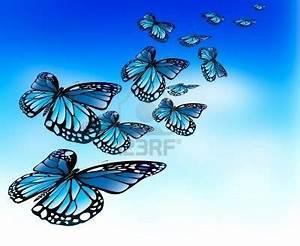
butterfly